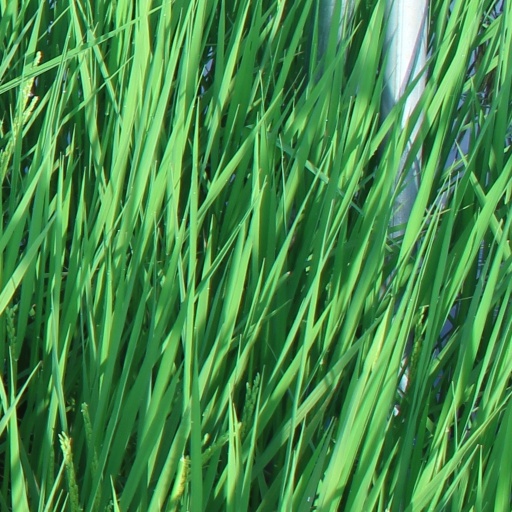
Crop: rice